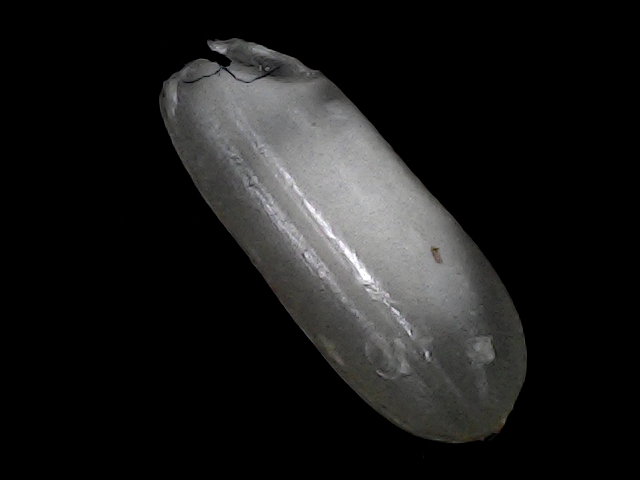
Rice variety: BRRI74